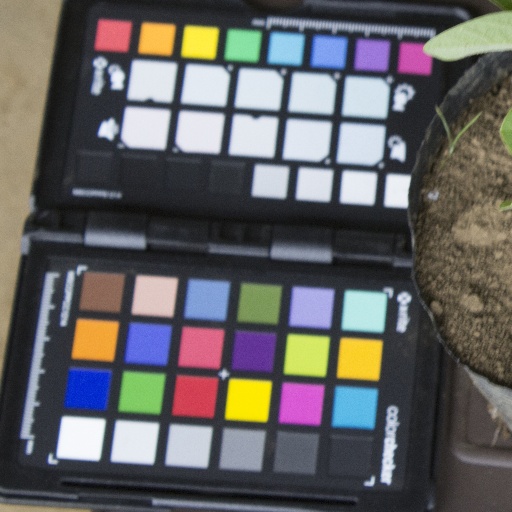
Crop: soybean